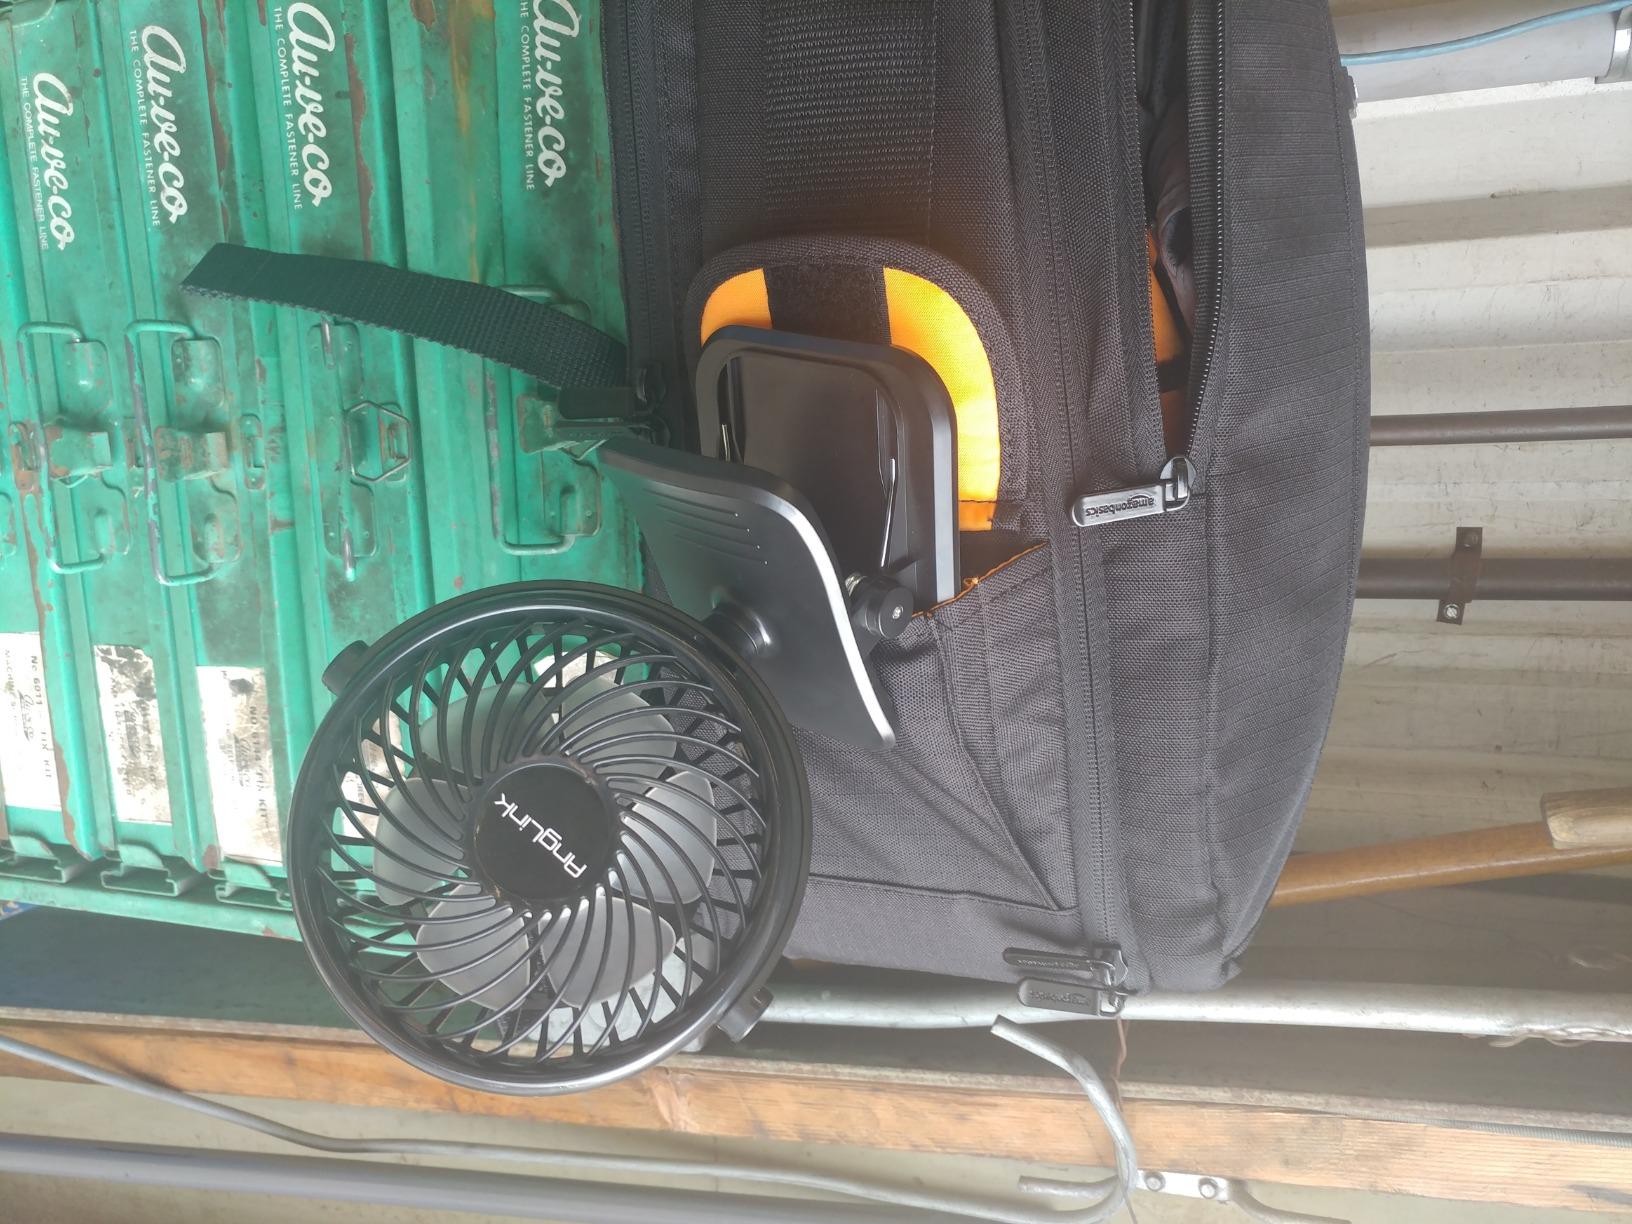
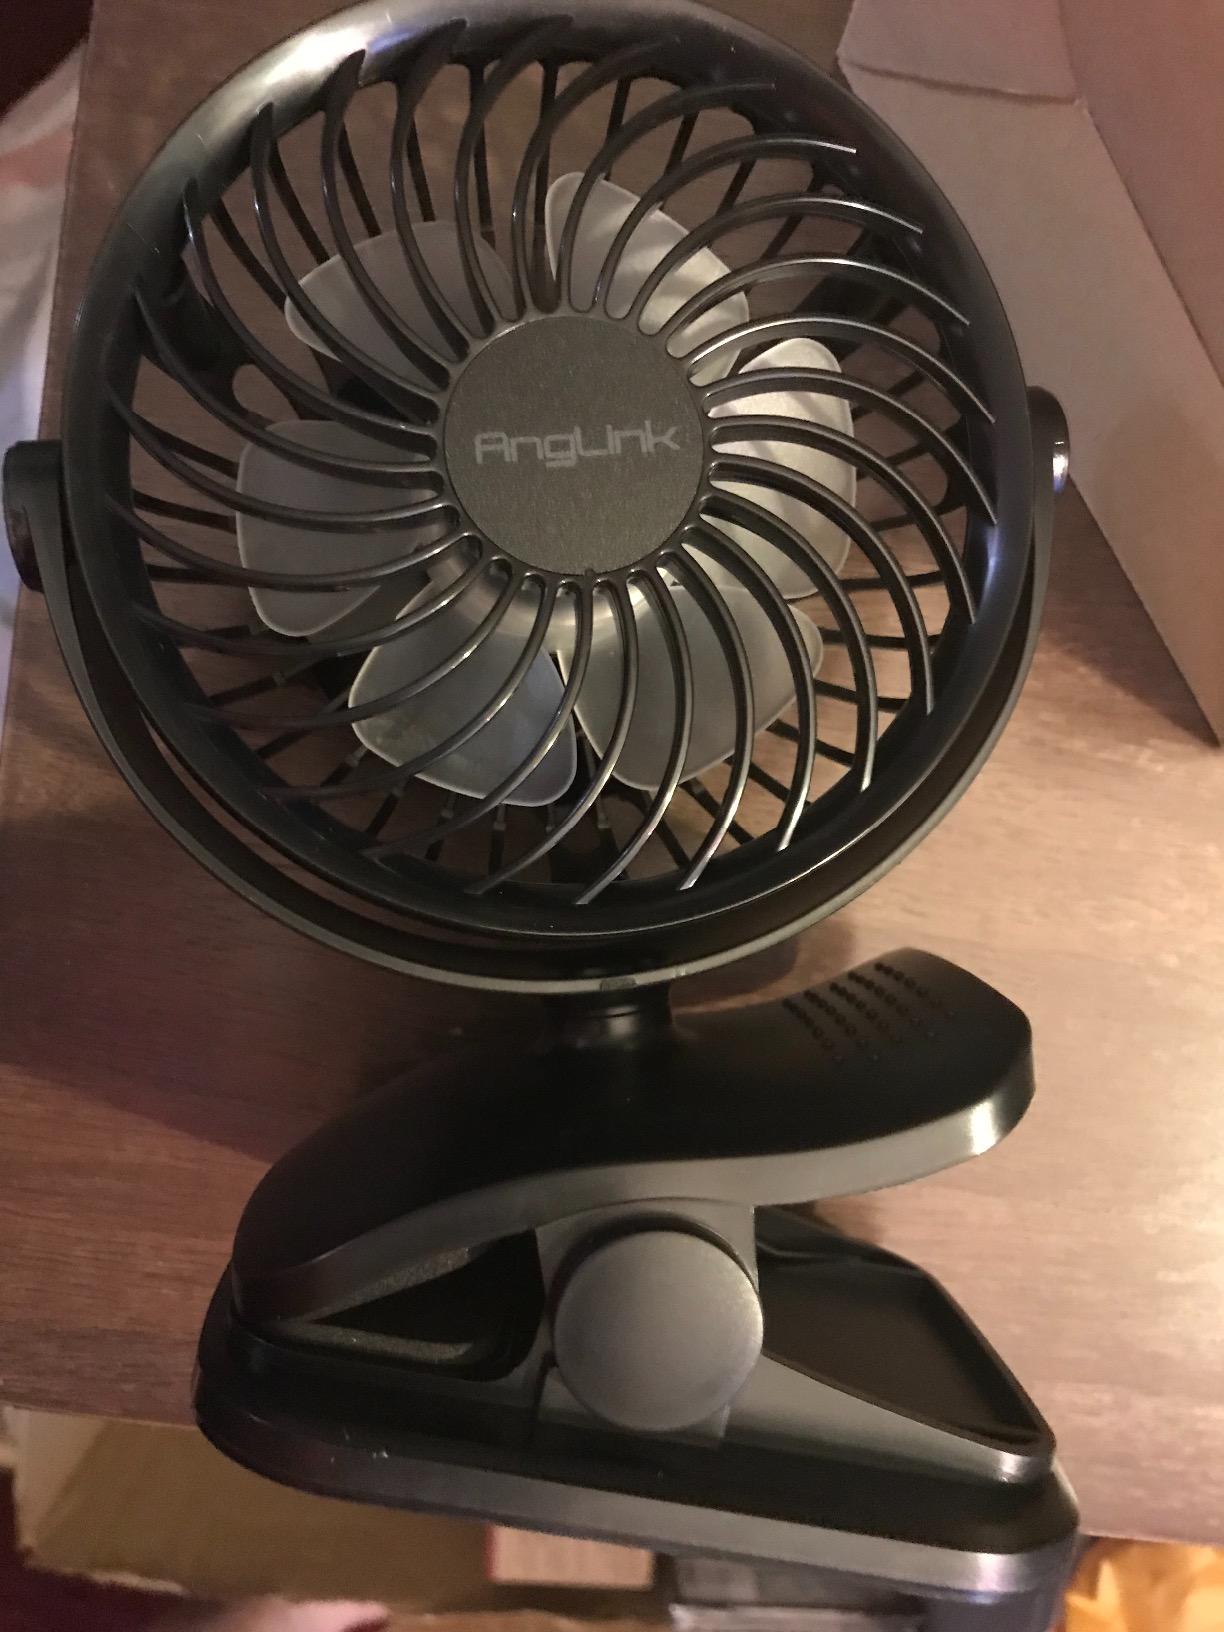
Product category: fan
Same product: yes